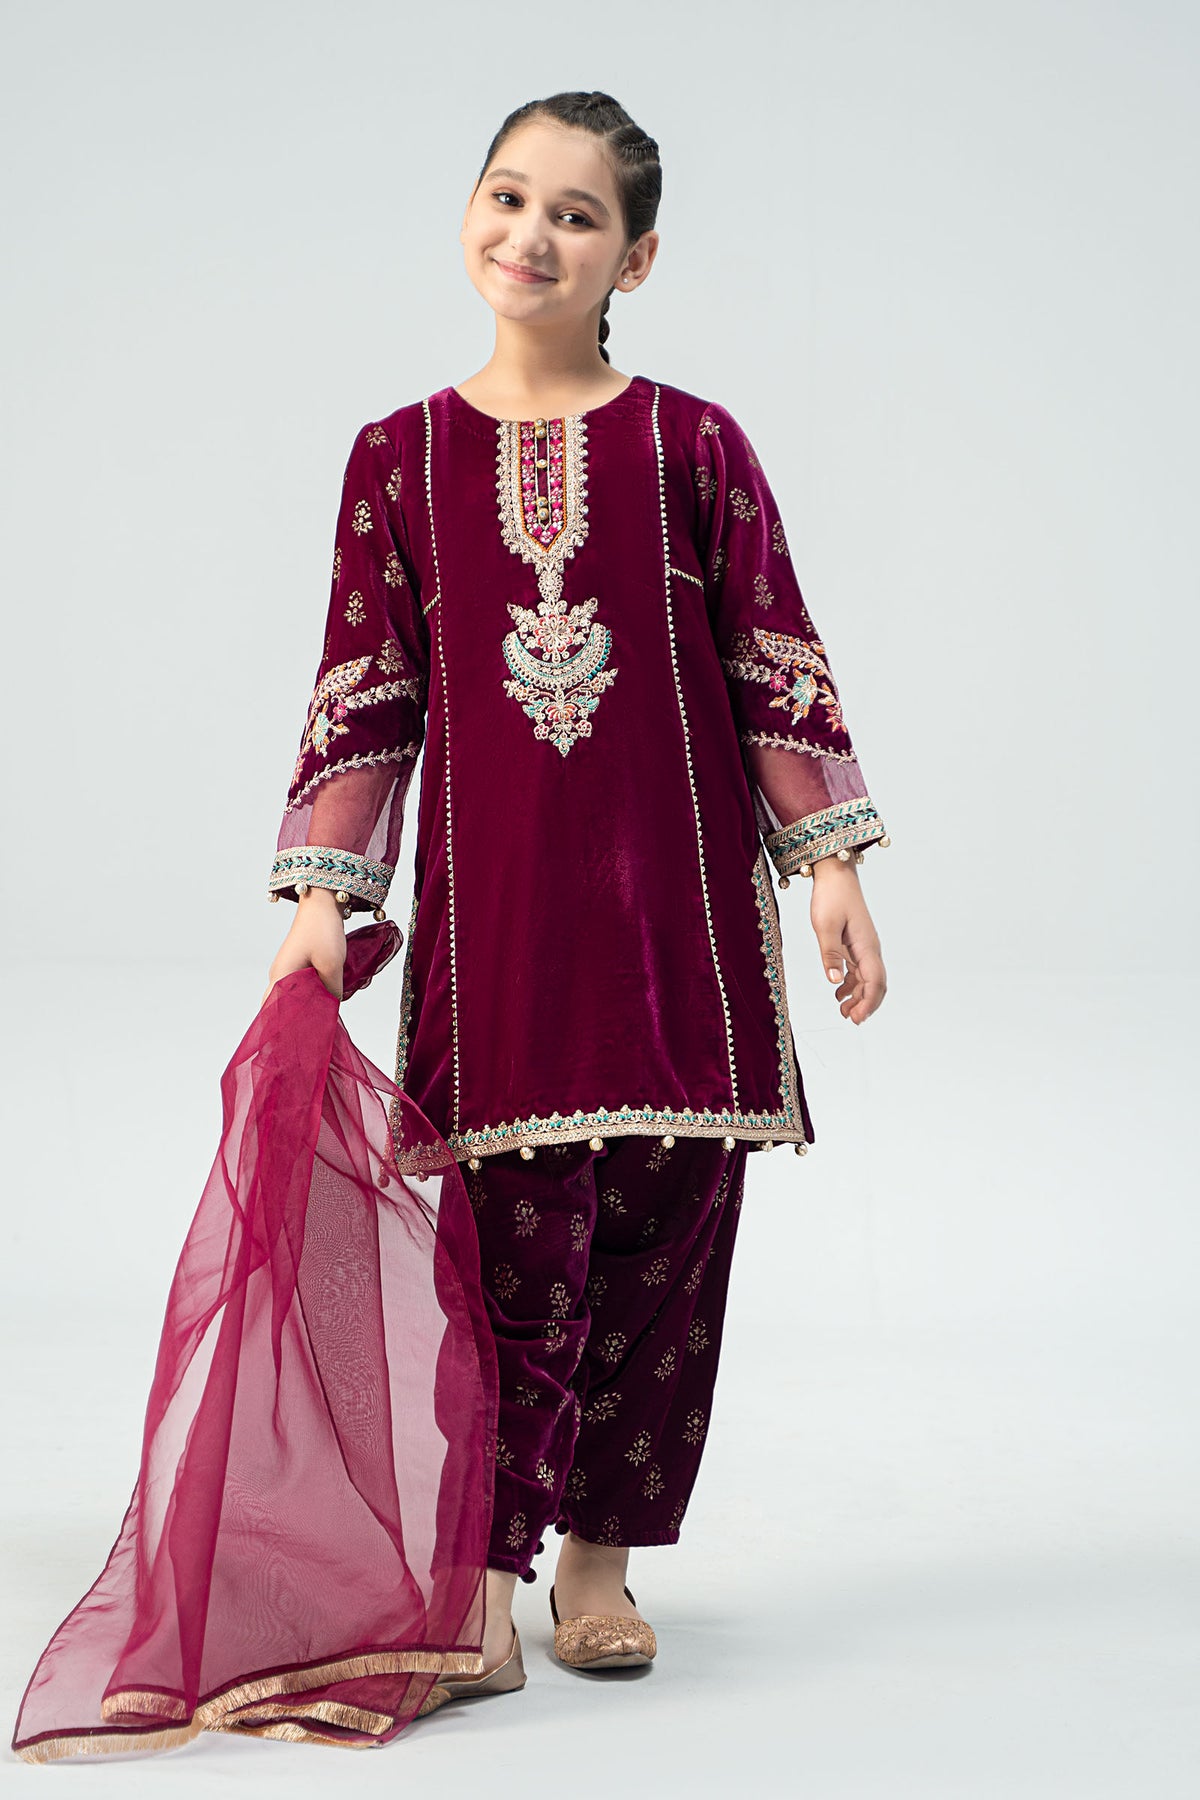
burgundy kidswear outfit